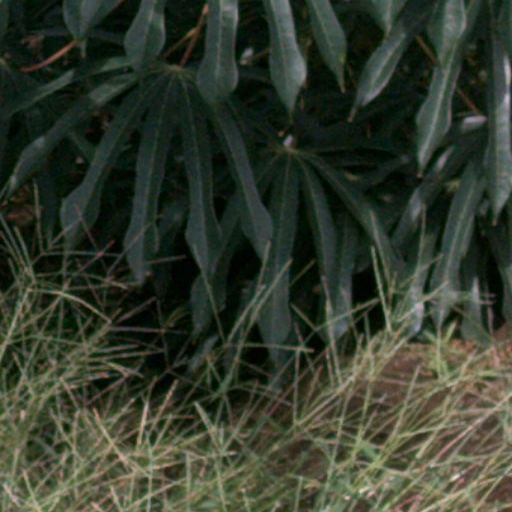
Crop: cassava